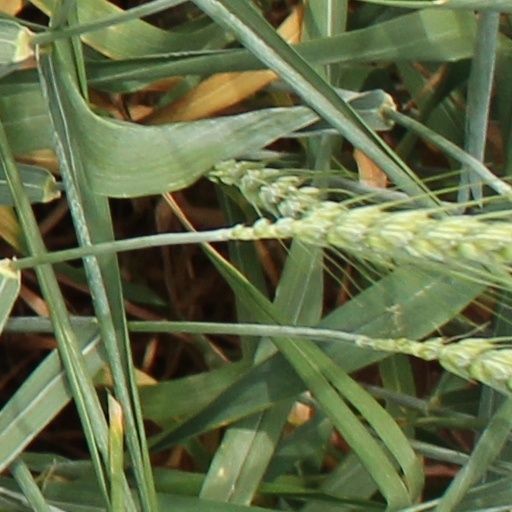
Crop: wheat